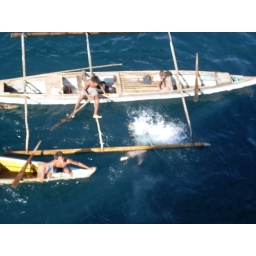
bajao ethnic group in zamboanga, philippines sea port diving coins thrown on the water by ship passengers